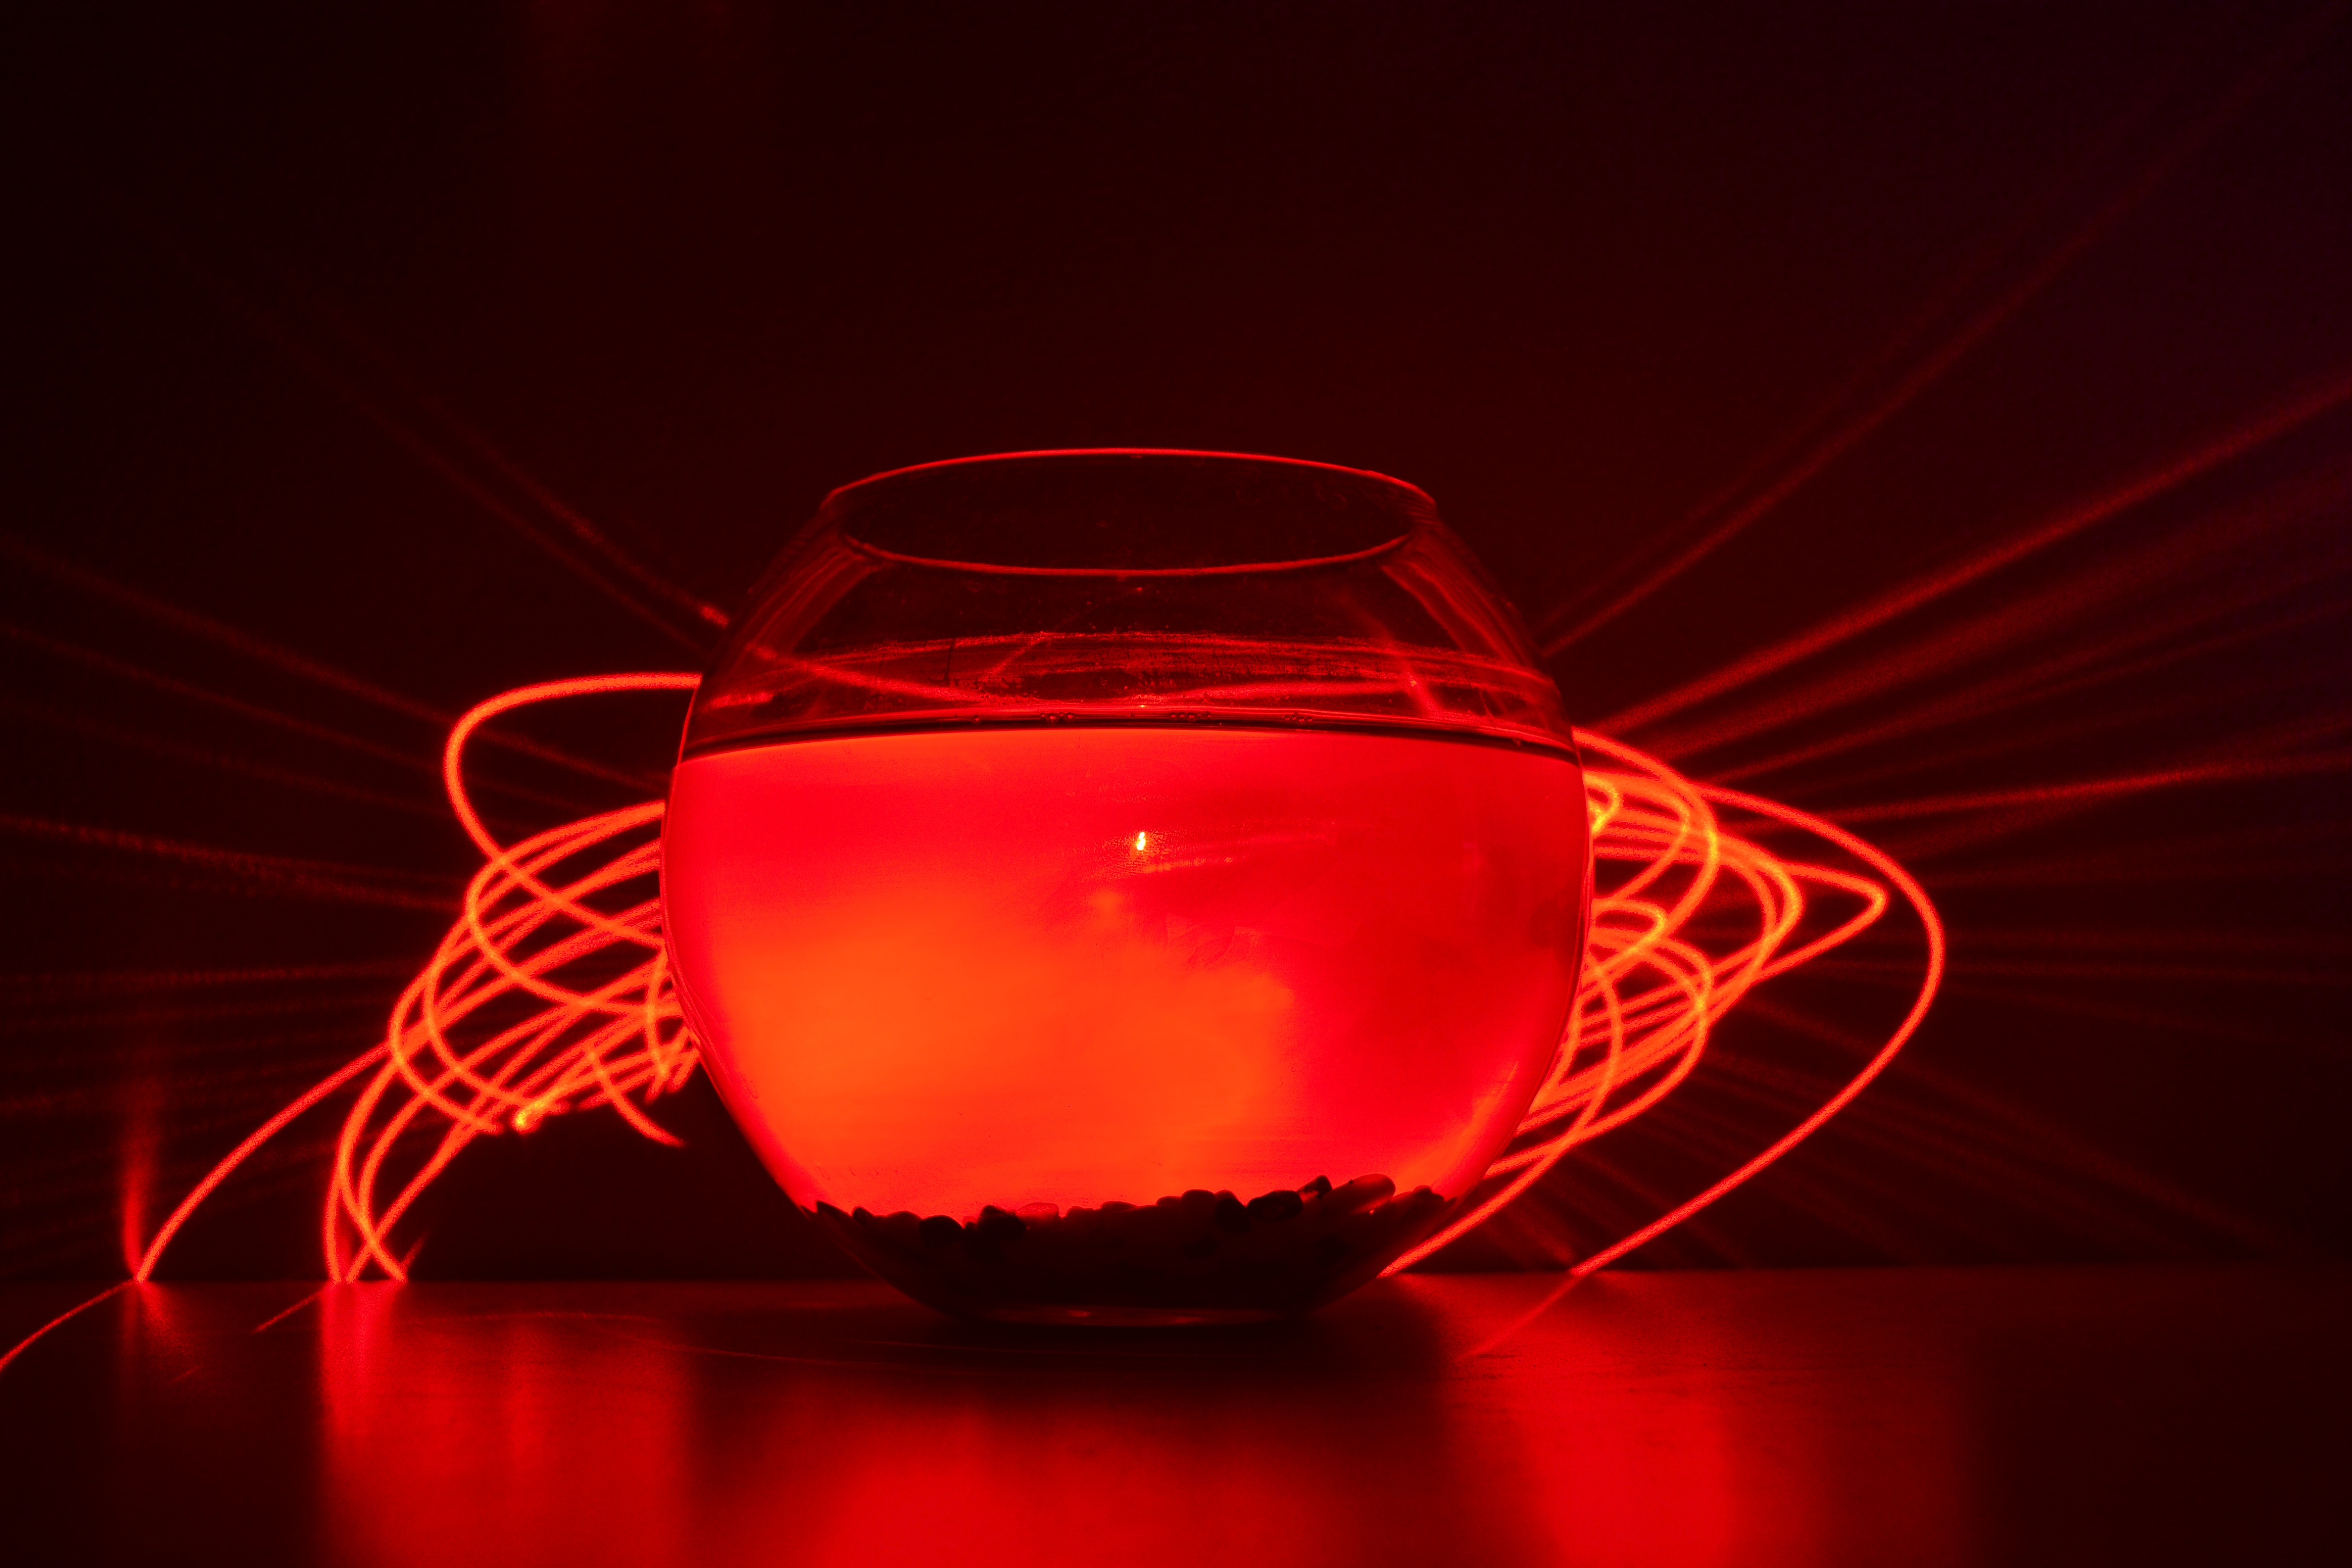
light, petal, glass, reflection, red, color, flame, darkness, lighting, laser, wine glass, aquarium, shape, macro photography, still life photography, computer wallpaper, incandescent light bulb, fizyogram